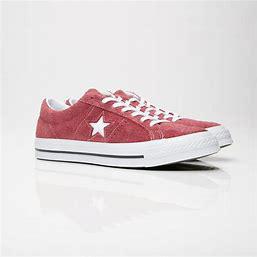
Brand: Converse
Model: One Star Ox